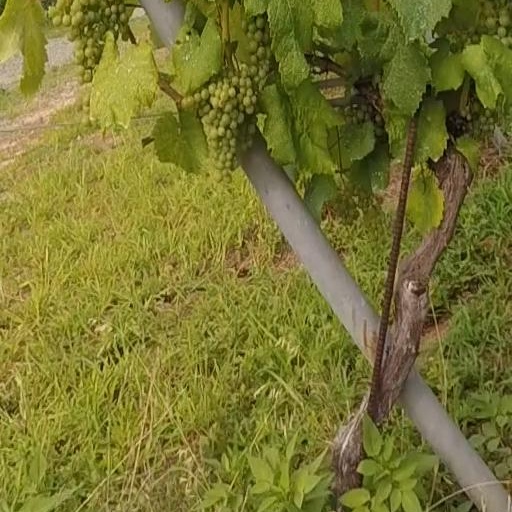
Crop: grape